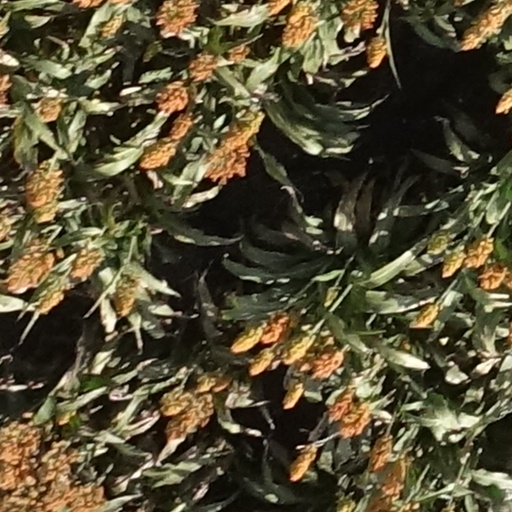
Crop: sorghum